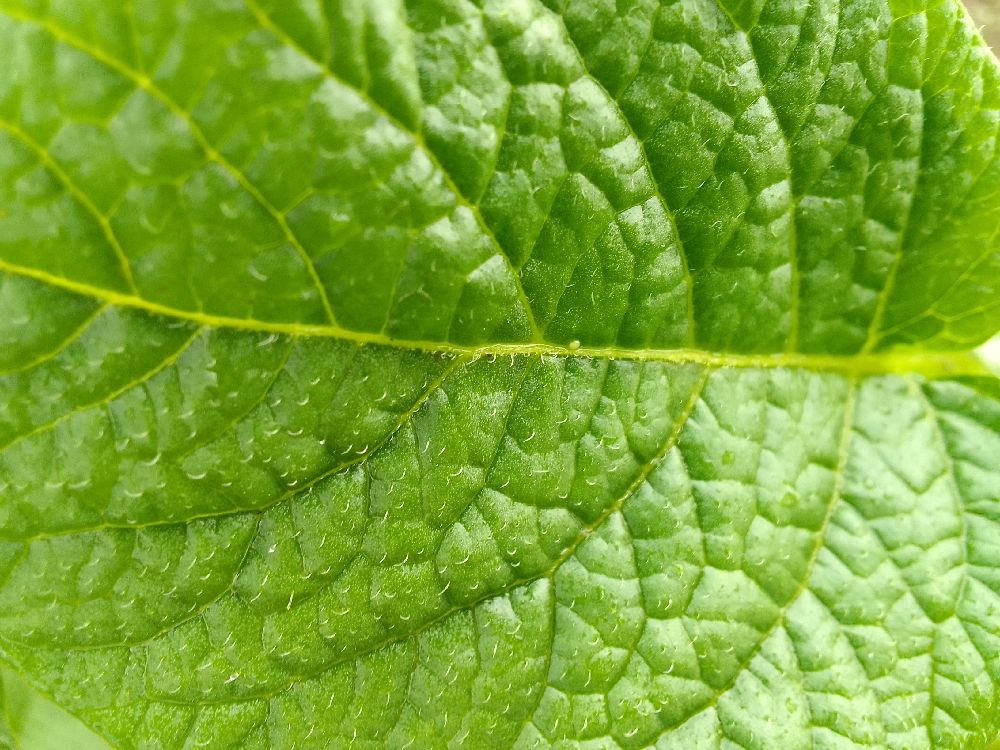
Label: Healthy